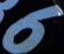
Number: 6